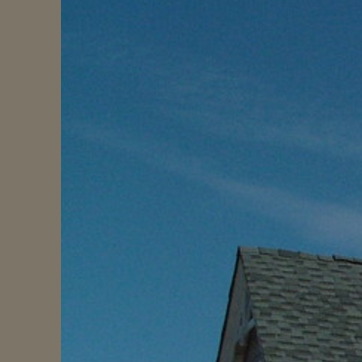
Material: sky